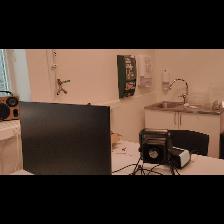
Label: NonHuman